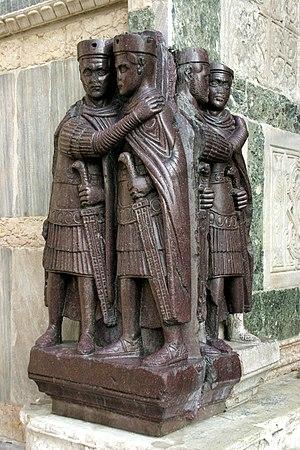
La basilique cathédrale Saint-Marc, à Venise, est la plus importante basilique de Venise. Construite en 828, reconstruite après l'incendie qui ravagea le palais des Doges en 976, elle est, depuis 1807, la cathédrale du patriarche de Venise. Elle est située sur la place Saint-Marc, dans le quartier de San Marco qui lui doivent leur nom.
L’Antiquité tardive est une expression utilisée pour désigner une période de l’histoire européenne qui commence à la fin du IIIᵉ siècle mais dont le terme est beaucoup plus flou. Elle n’est employée qu’en référence aux pays ayant appartenu au monde romain : les régions d’Europe occidentale, orientale et méridionale, d’Asie et d’Afrique autour du bassin méditerranéen mais se prolonge bien au-delà de la fin de l’Empire romain d’Occident en 476.
Philadelphion était le nom donné à Constantinople à une place publique située sur la Mesē, là où celle-ci se séparait en deux tronçons, l’un allant vers le nord, l’autre vers le sud. Cette place était considérée comme le centre géographique de la Constantinople byzantine. Entre autres statues célèbres, on y retrouvait celle des quatre tétrarques, aujourd’hui à Saint-Marc de Venise.
L'Empire romain d'Occident équivaut à la partie occidentale de l'Empire romain, à partir de sa division par Dioclétien en 285. Sa capitale fut Milan jusqu'en 402, puis Ravenne.
La Tétrarchie, est le système de gouvernement de l’Empire romain mis en place par Dioclétien à la fin du IIIᵉ siècle pour faire face aux invasions barbares.
Cet article présente la liste des variétés de marbres antiques, de différentes couleurs, utilisées durant l'Antiquité et surtout l'Empire romain.
Maximien Galère, dit Galère, né vers 250 à Felix Romuliana et mort le 5 mai 311 en Dardanie, est un empereur romain du Bas-Empire ayant régné pendant la Tétrarchie.
Gamzigrad-Romuliana, palais de Galère, également connu sous les noms de Felix Romuliana ou de Gamzigrad, est un site archéologique de Serbie situé près du village de Gamzigrad, sur le territoire de la Ville de Zaječar. Depuis 1983, il est inscrit sur la liste des sites archéologiques d'importance exceptionnelle de la République de Serbie et, depuis 2007, sur la liste du patrimoine mondial de l'UNESCO.
La statue des quatre tétrarques, ou parfois portrait des quatre tétrarques, est un groupe de sculptures de porphyre représentant quatre empereurs romains. Elle a été réalisée vers 300. Depuis le Moyen Âge et la Quatrième croisade, la copie de la statue est fixée à un coin de la façade de la basilique Saint-Marc à Venise, en Italie. L'originale est située à l'intérieur au premier étage de la basilique. Elle faisait probablement à l'origine partie de la décoration du Philadelphion à Constantinople
La Rome antique est à la fois la ville de Rome et l'État qu'elle fonde dans l'Antiquité. L'idée de Rome antique est inséparable de celle de la culture latine. Ce regroupement de villages au VIIIᵉ siècle av. J.-C. parvint à dominer l'ensemble du monde méditerranéen et de l'Europe de l'Ouest du Iᵉʳ au Vᵉ siècle par la conquête militaire et par l'assimilation des élites locales. Sa domination a laissé d'importantes traces archéologiques et de nombreux témoignages littéraires. Elle façonne encore aujourd'hui l'image de la civilisation occidentale. Durant ces siècles, la civilisation romaine passe d'une monarchie à une république oligarchique puis à un empire autocratique.